Eastern Ghats

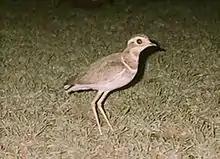
The Jerdon's courser was thought to be extinct in the wild before it was re-discovered in the range in 1986.

Mammals found in the region include the Bengal tiger, leopard, sloth bear, Indian wild dog, golden jackal, Indian fox, and other cat species such as jungle cat, fishing cat, and leopard cat. Large herbivores include Indian elephant, blackbuck, sambar deer, spotted deer, barking deer, Indian gazelle, four-horned antelope, Indian bison, wild boar, Indian crested porcupine, mouse deer, and nilgai. Other smaller mammals include grey slender loris, Indian hare, Indian hedgehog, Indian mongoose, mole rat, smooth coated otter, Indian pangolin, palm civet, Indian giant flying squirrel, and Madras treeshrew. Bonnet macaque, rhesus macaque, and Hanuman langur are the major primates. The region is also home to more than 15 species of bats.